Mahatma Gandhi

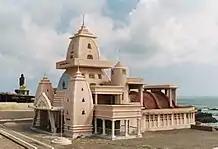
The Gandhi Mandapam, a temple in Kanyakumari, was erected in honour of Gandhi.

Gandhi's death was mourned nationwide. Over a million people joined the five-mile-long funeral procession that took over five hours to reach Raj Ghat from Birla house, where Gandhi was assassinated, and another million watched the procession pass by. His body was transported on a weapons carrier, whose chassis was dismantled overnight to allow a high-floor to be installed so that people could catch a glimpse of Gandhi's body. The engine of the vehicle was not used; instead, four drag-ropes held by 50 people each pulled the vehicle. All Indian-owned establishments in London remained closed in mourning as thousands of people from all faiths and denominations and Indians from all over Britain converged at India House in London.